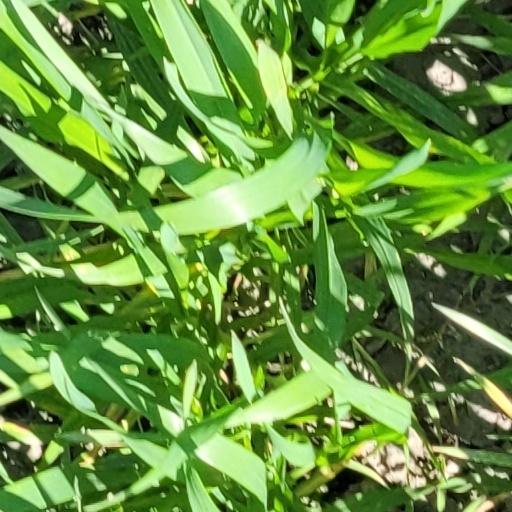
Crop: wheat